Providence and Worcester Railroad

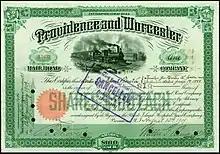
Share of the Providence and Worcester Railroad Company, issued on August 12, 1909

The Providence and Worcester Railroad (P&W) was preceded by the Blackstone Canal, which opened between Providence, Rhode Island, and Worcester, Massachusetts, in 1828. While initially somewhat successful, the canal's business was severely harmed by the completion of the Boston and Worcester Railroad between its namesake cities in 1835, with shippers fleeing the slow and unreliable canal for rail transport. Providence therefore lost much of the business the canal had provided, and residents began to plan a response to the opening of the Boston and Providence. The canal company went bankrupt after its canal was severely damaged by flooding in 1841, and was forced to petition the state of Rhode Island for additional funds. The canal also competed for water with the many mills along the Blackstone Valley, which used water power to operate their machinery. As plans for other railroads across New England began, in January 1844 a group of citizens, primarily from Providence, petitioned the Rhode Island General Assembly for a charter to build a railroad from Providence to the Massachusetts state line. This group also petitioned the Massachusetts General Court for a charter to build in that state from the state line to Worcester.